Angels in Christianity

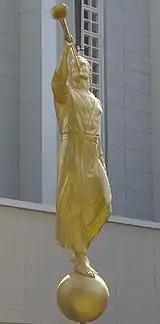
Temple statue of the Angel Moroni, Bern, Switzerland

The Latter Day Saint movement views angels as the messengers of God. They are sent to mankind to deliver messages, minister to humanity, teach doctrines of salvation, call mankind to repentance, give priesthood keys, save individuals in perilous times, and guide humankind.